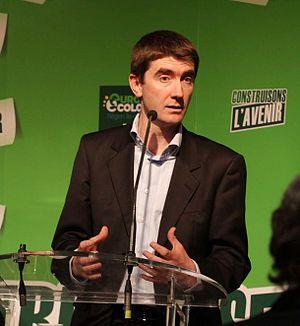
Sevran
Stéphane Gatignon, né le 25 août 1969 à Argenteuil, est un homme politique français, maire de Sevran entre 2001 et 2018.
Les partisans de la libéralisation du cannabis estiment que la prohibition a prouvé son inefficacité et qu'il est temps de réguler la production, la vente et la consommation de cannabis.
La réforme du mode de scrutin votée en 2003 disposant que « les sièges attribués à chaque liste sont répartis entre les sections départementales qui la composent au prorata des voix obtenues par la liste dans chaque département » avec application de la proportionnelle à la plus forte moyenne défavorise la Seine-Saint-Denis. Comptant beaucoup d'étrangers, de mineurs et souffrant de l'abstention, son nombre de sièges va diminuant. Alors que seulement quelques dizaines de milliers d'habitants séparent la Seine-Saint-Denis des Hauts-de-Seine qui dépassent tous deux 1,5 million d'habitants, la première ne compte pour 2015-2021 que 17 conseillers régionaux que les seconds en reçoivent 32.